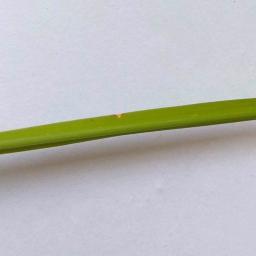
Label: Rice___Leaf_Blast